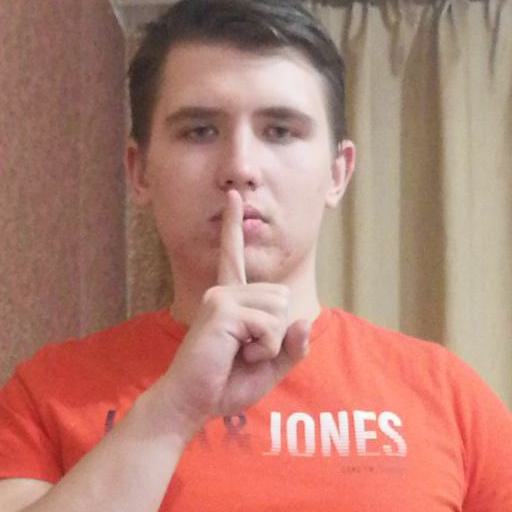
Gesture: mute